Nathan Cleverly

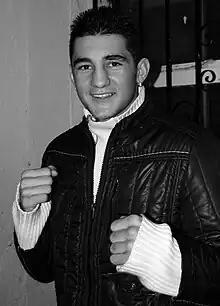
Cleverly in 2007

Nathan Cleverly (born 17 February 1987) is a retired Welsh former professional boxing world champion who competed from 2005 to 2017. He is a two-time light-heavyweight world champion, having held the WBO title from 2011 to 2013, and the WBA (Regular) title from 2016 to 2017. Additionally he held multiple regional light-heavyweight championships, including the European, British, and Commonwealth titles between 2008 and 2010.